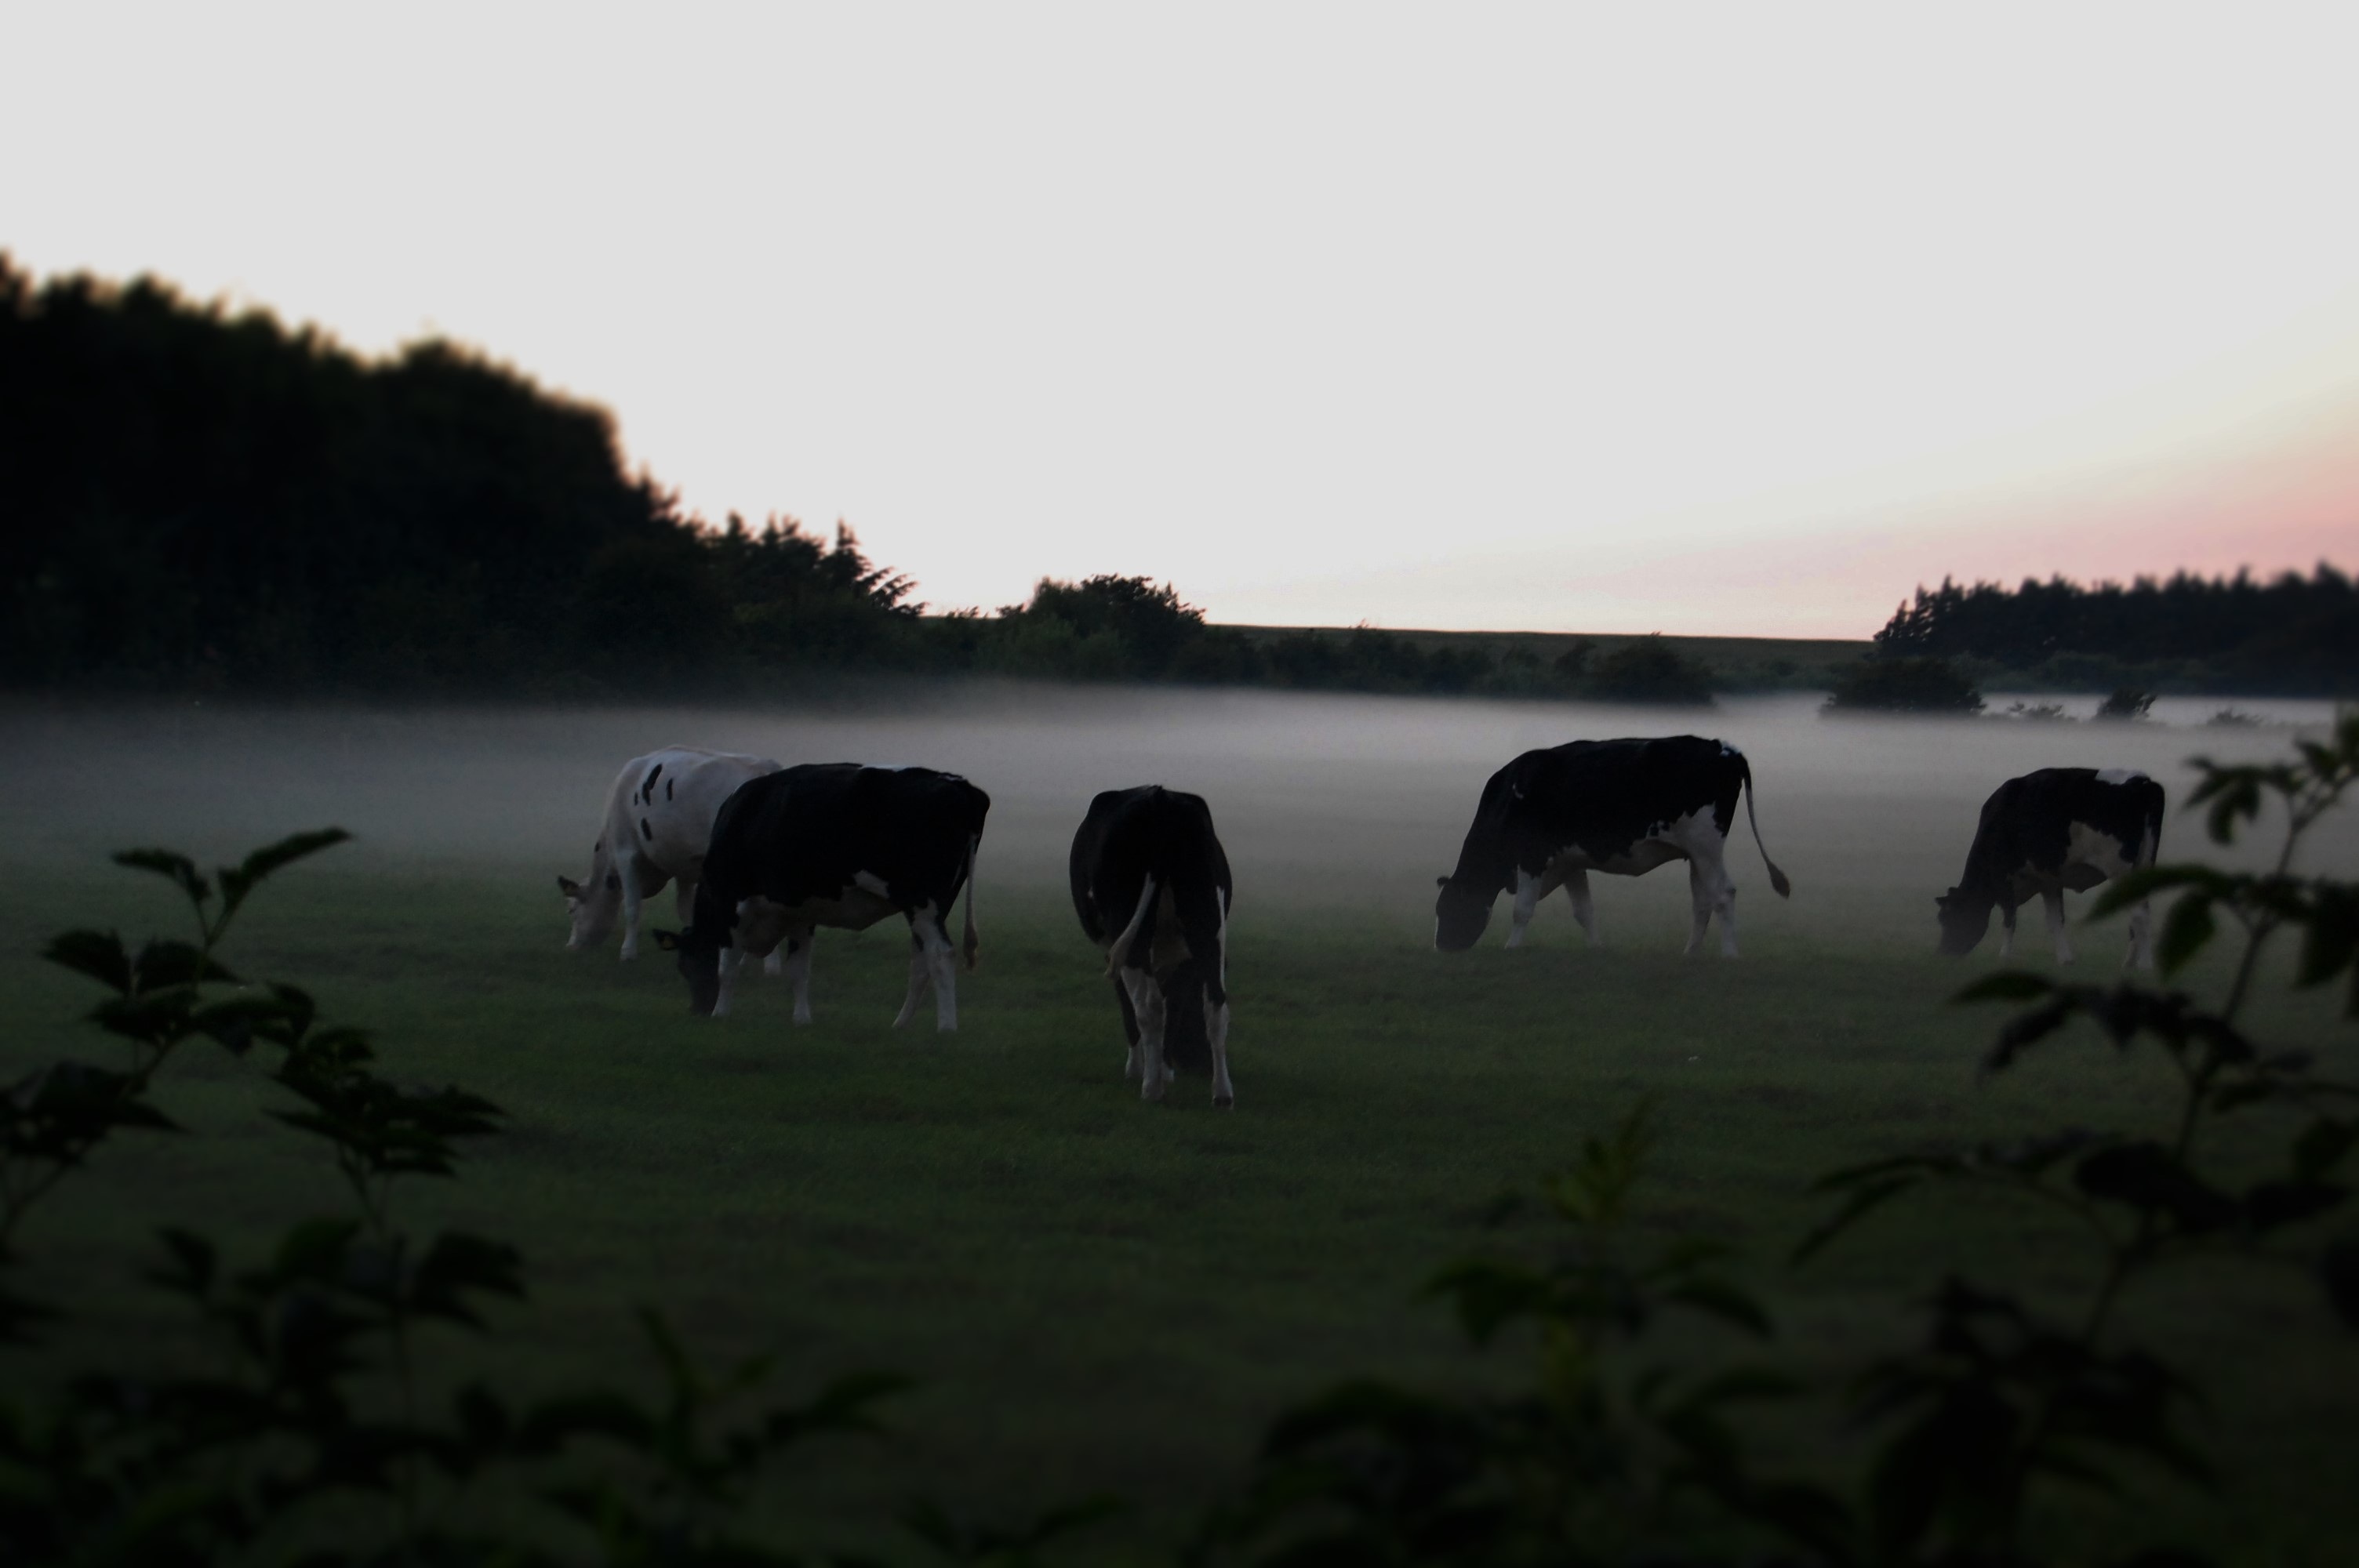
nature, fog, sunset, mist, morning, evening, herd, livestock, weather, eat, graze, habitat, rural area, cows in the fog, natural environment, atmospheric phenomenon, cattle like mammal